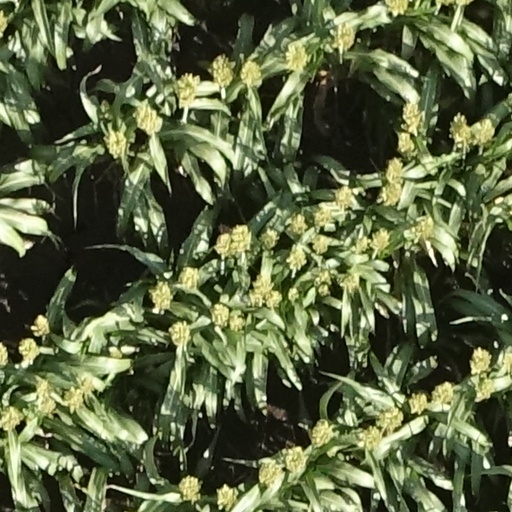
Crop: sorghum